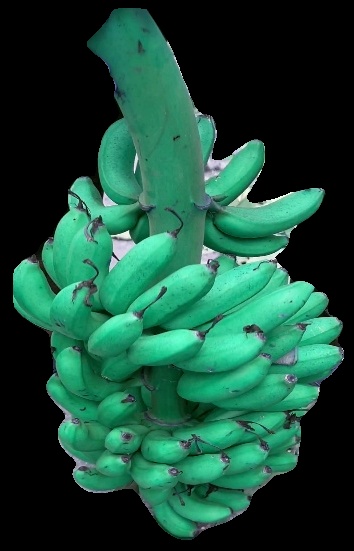
Variety: rasbale
Grade: grade1